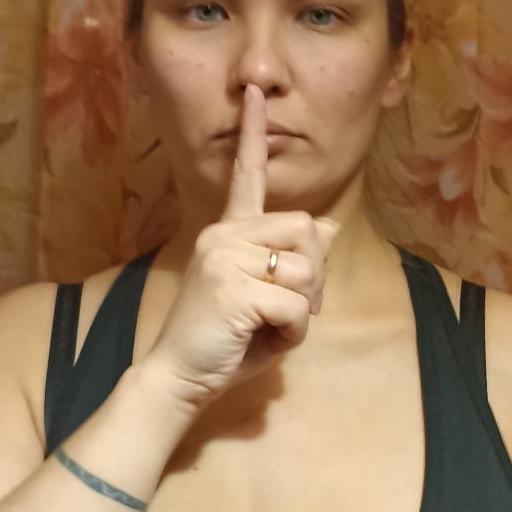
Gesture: mute